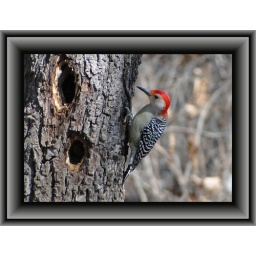
tryen to put one more window in the house